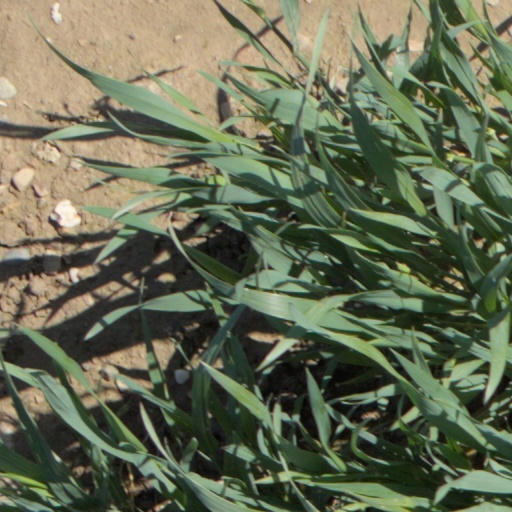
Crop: wheat